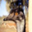
Label: bird